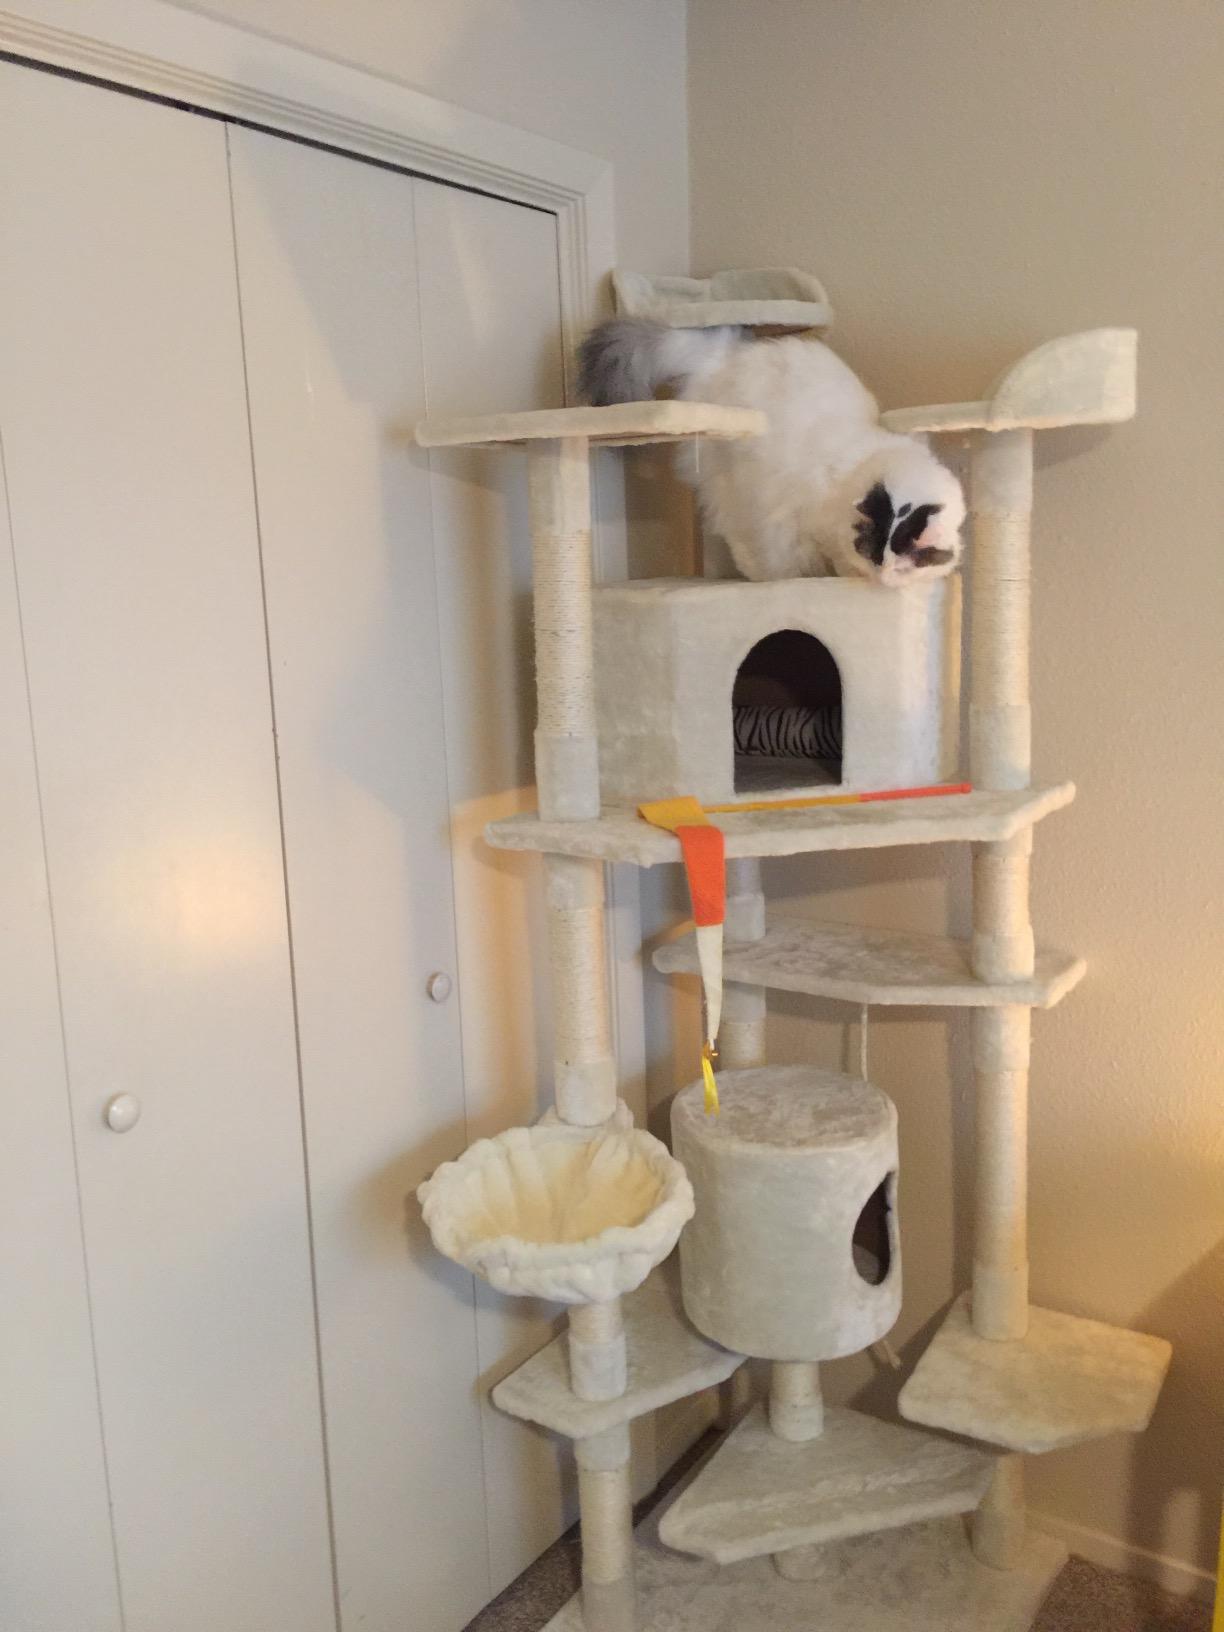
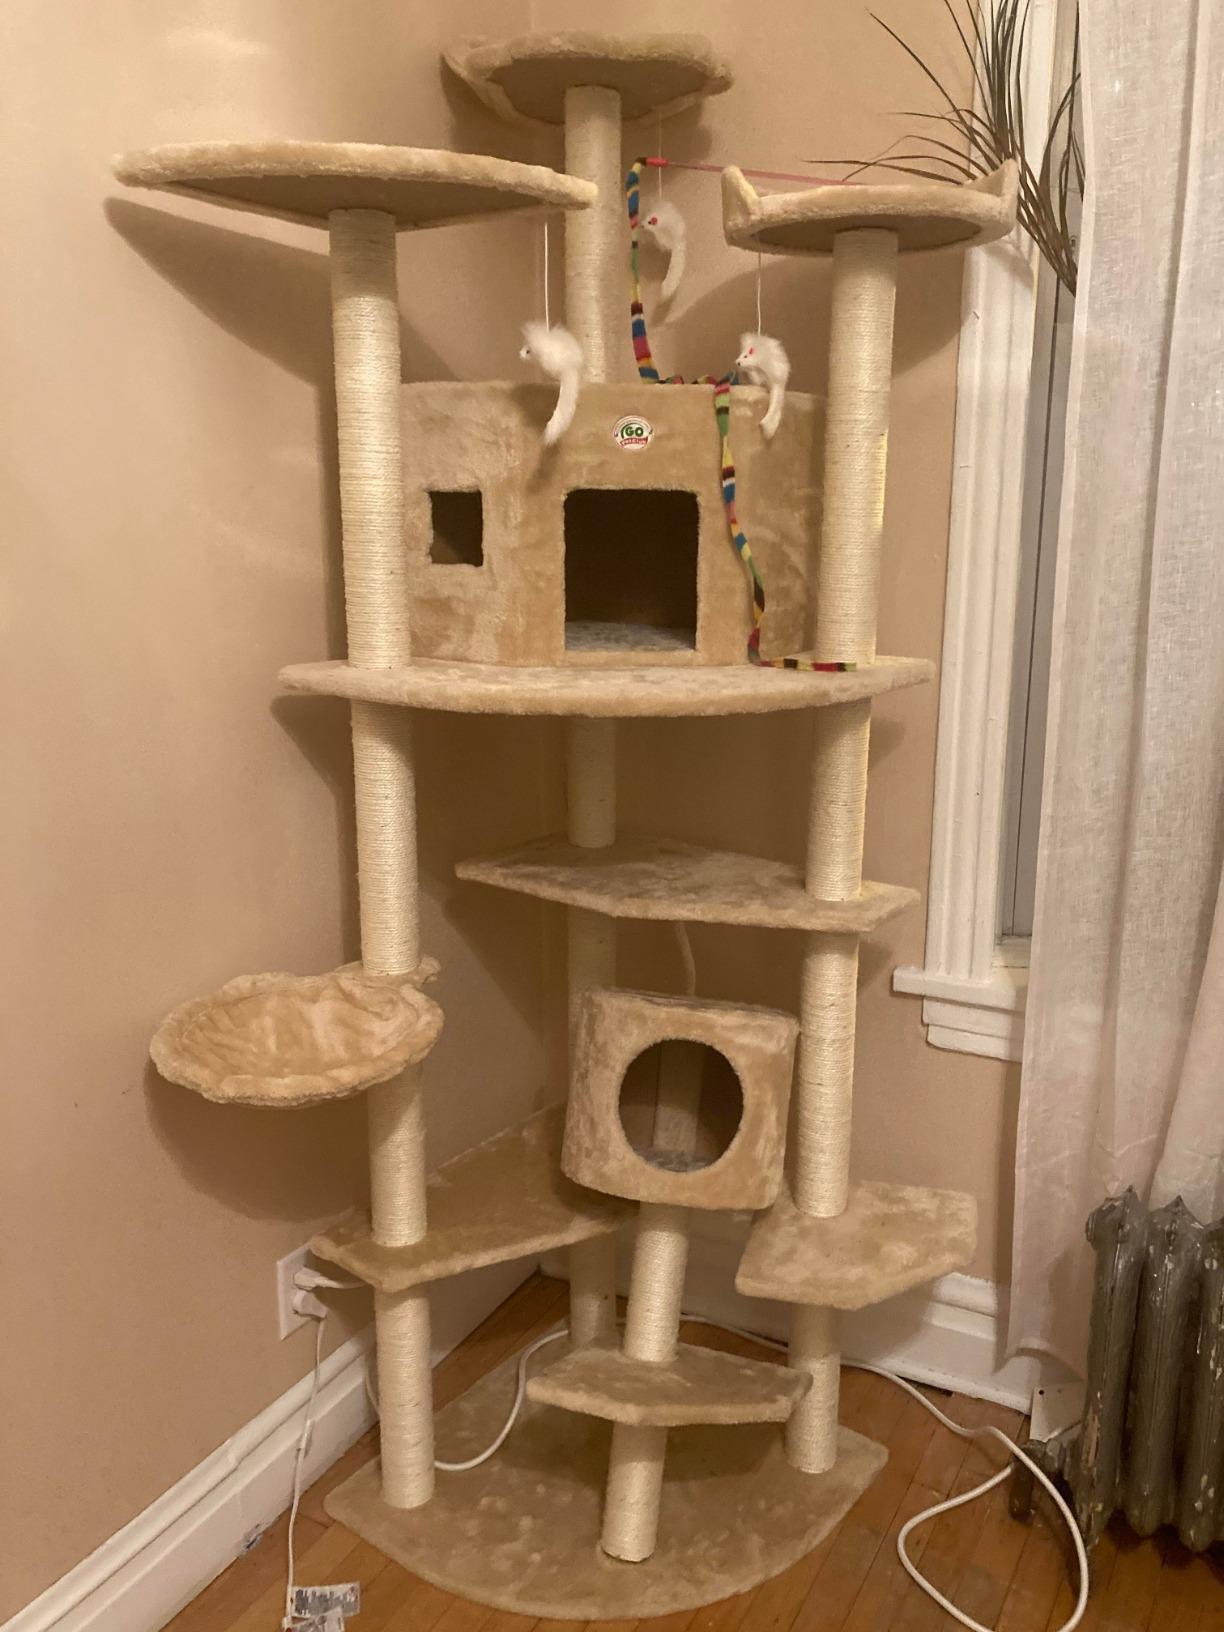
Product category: items_cat tree
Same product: no